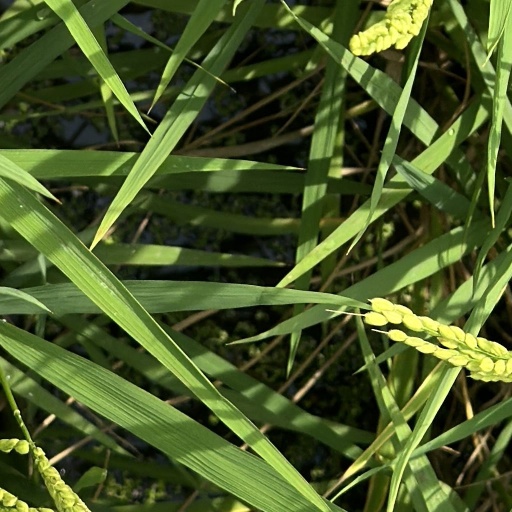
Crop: rice